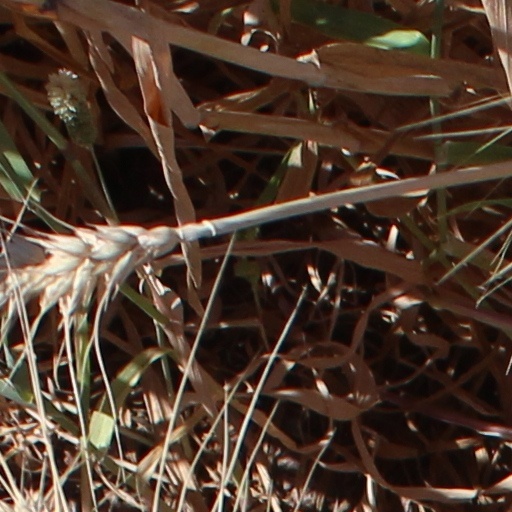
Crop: wheat